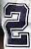
Number: 2